Gymnastics at the 1980 Summer Olympics – Women's floor

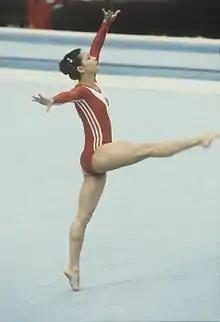
Nellie Kim during her gold medal performance.

Sixty-two gymnasts competed in the compulsory and optional rounds on July 21 and 23. The six highest scoring gymnasts advanced to the final on July 25. Each country was limited to two competitors in the final. Half of the points earned by each gymnast during both the compulsory and optional rounds carried over to the final. This constitutes the "prelim" score.